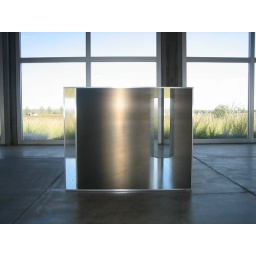
Big box by a window